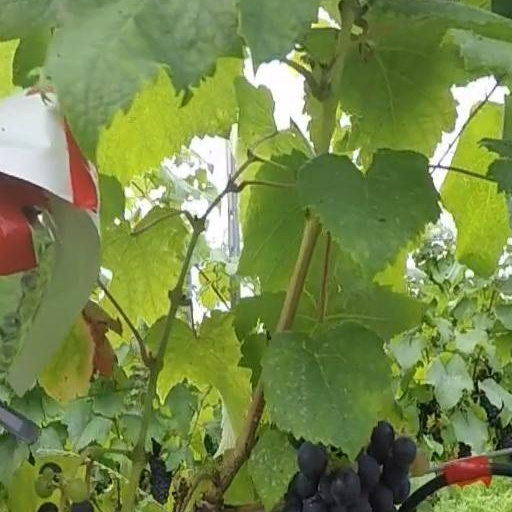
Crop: grape